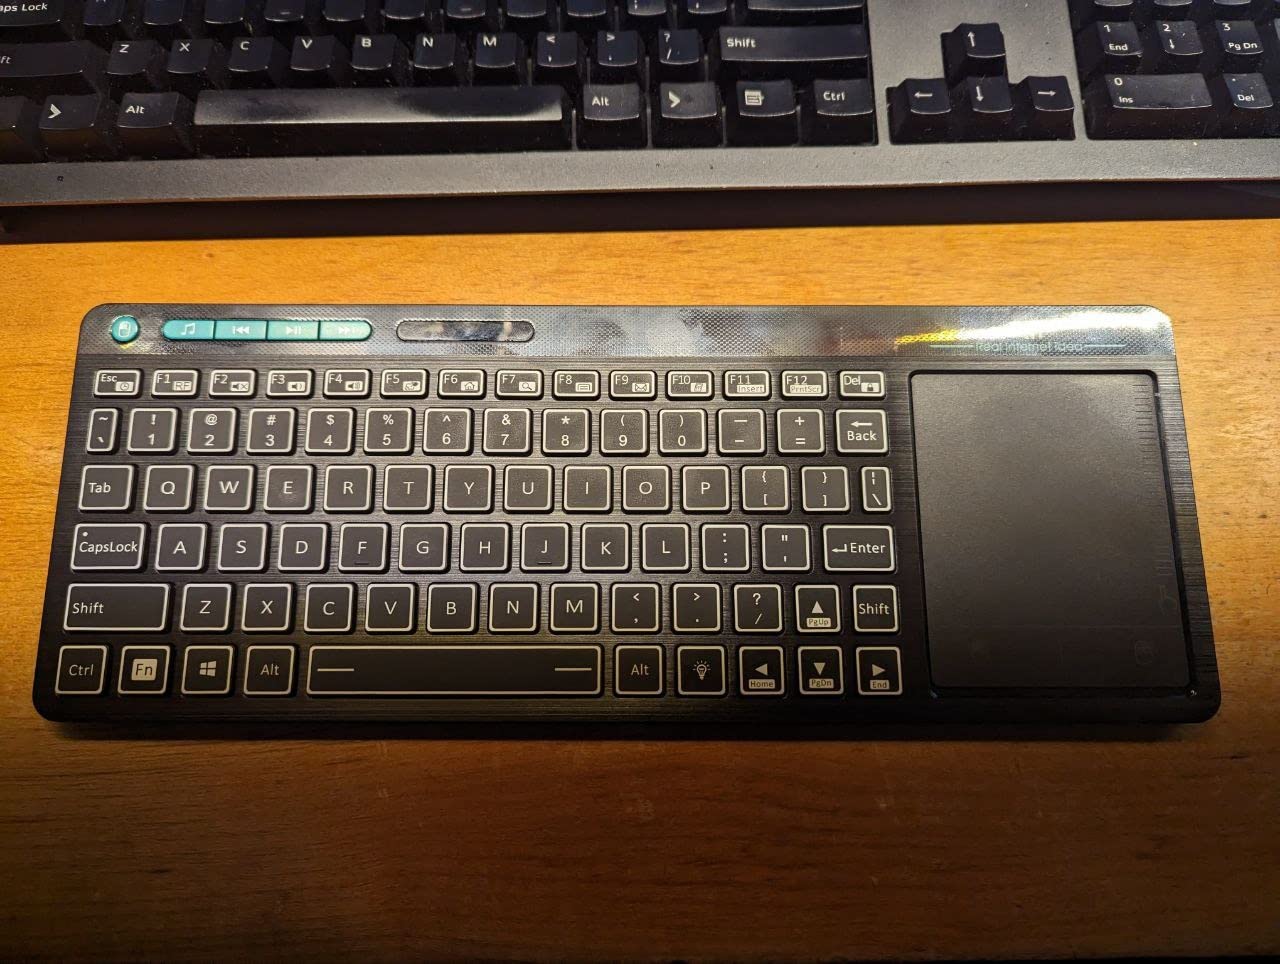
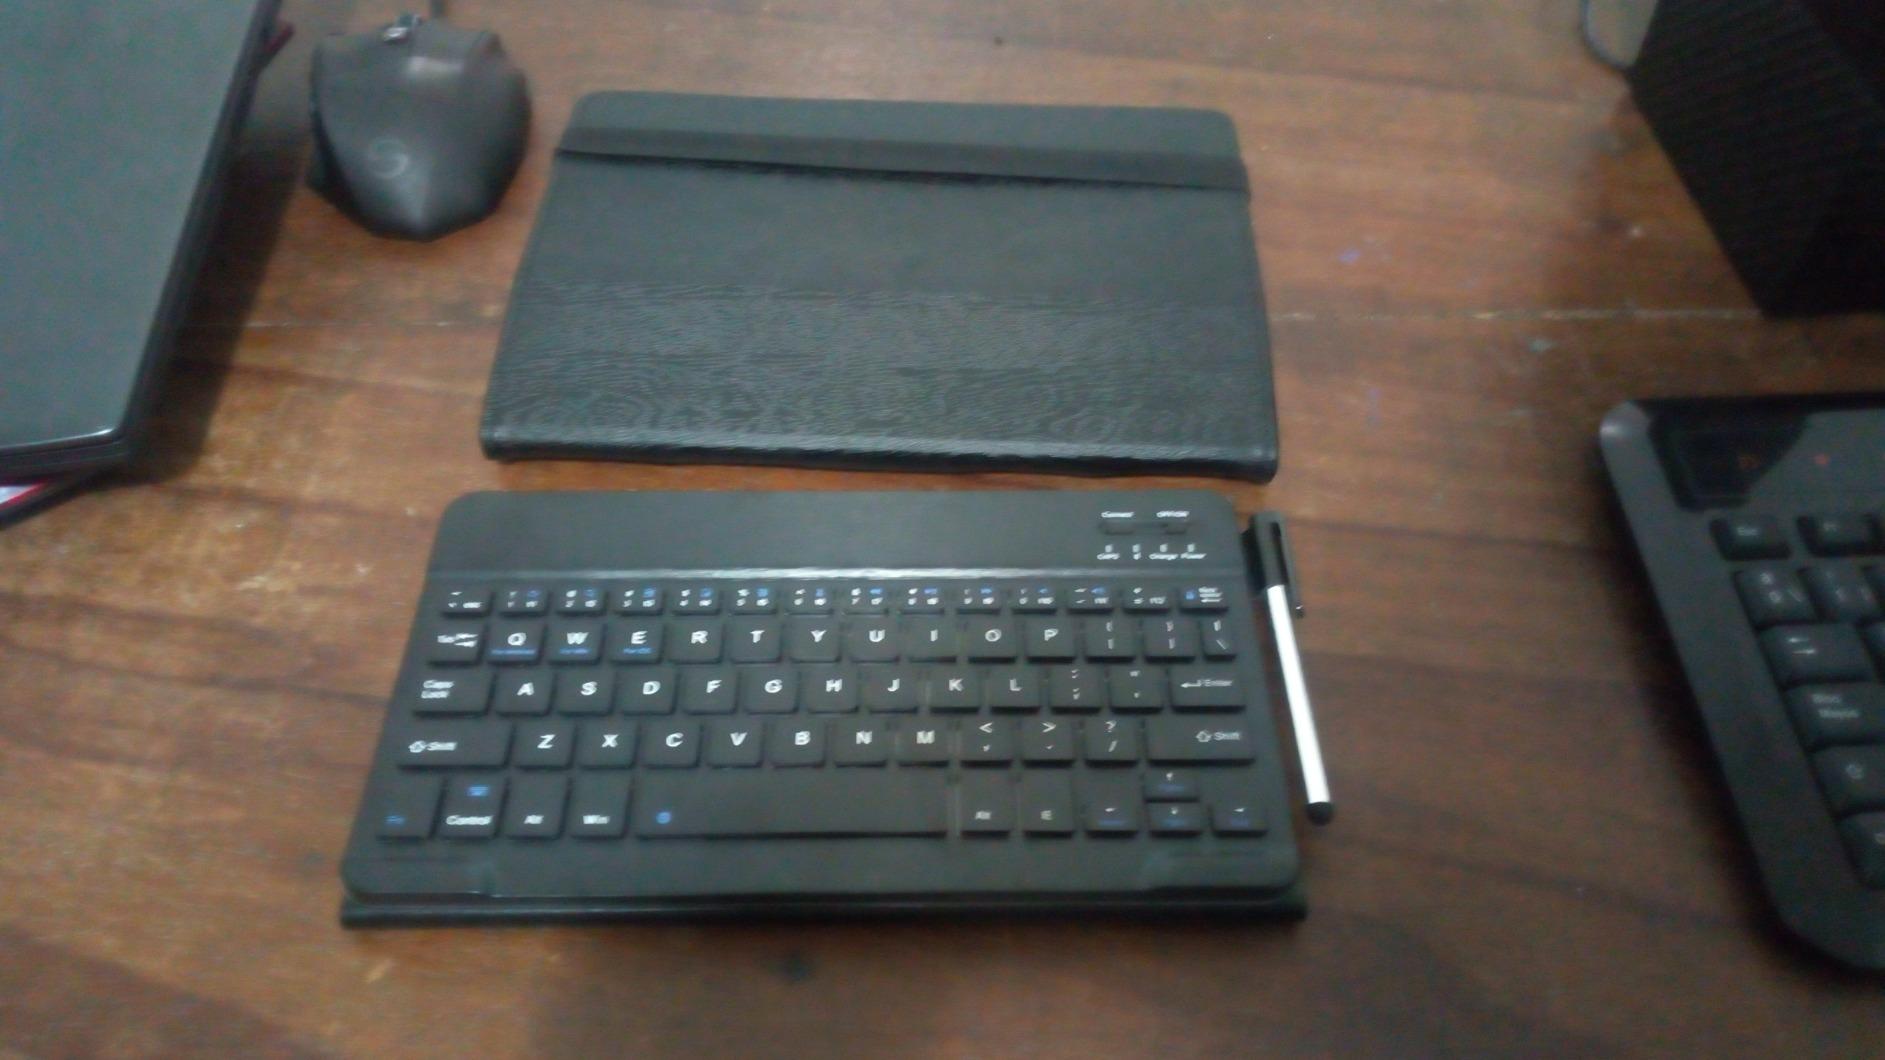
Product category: keyboard
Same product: no